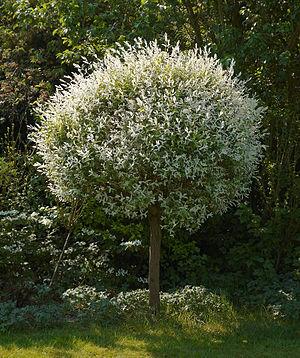
Salix japonica est une espèce de saule ornemental, native du centre du Honshū, au Japon.